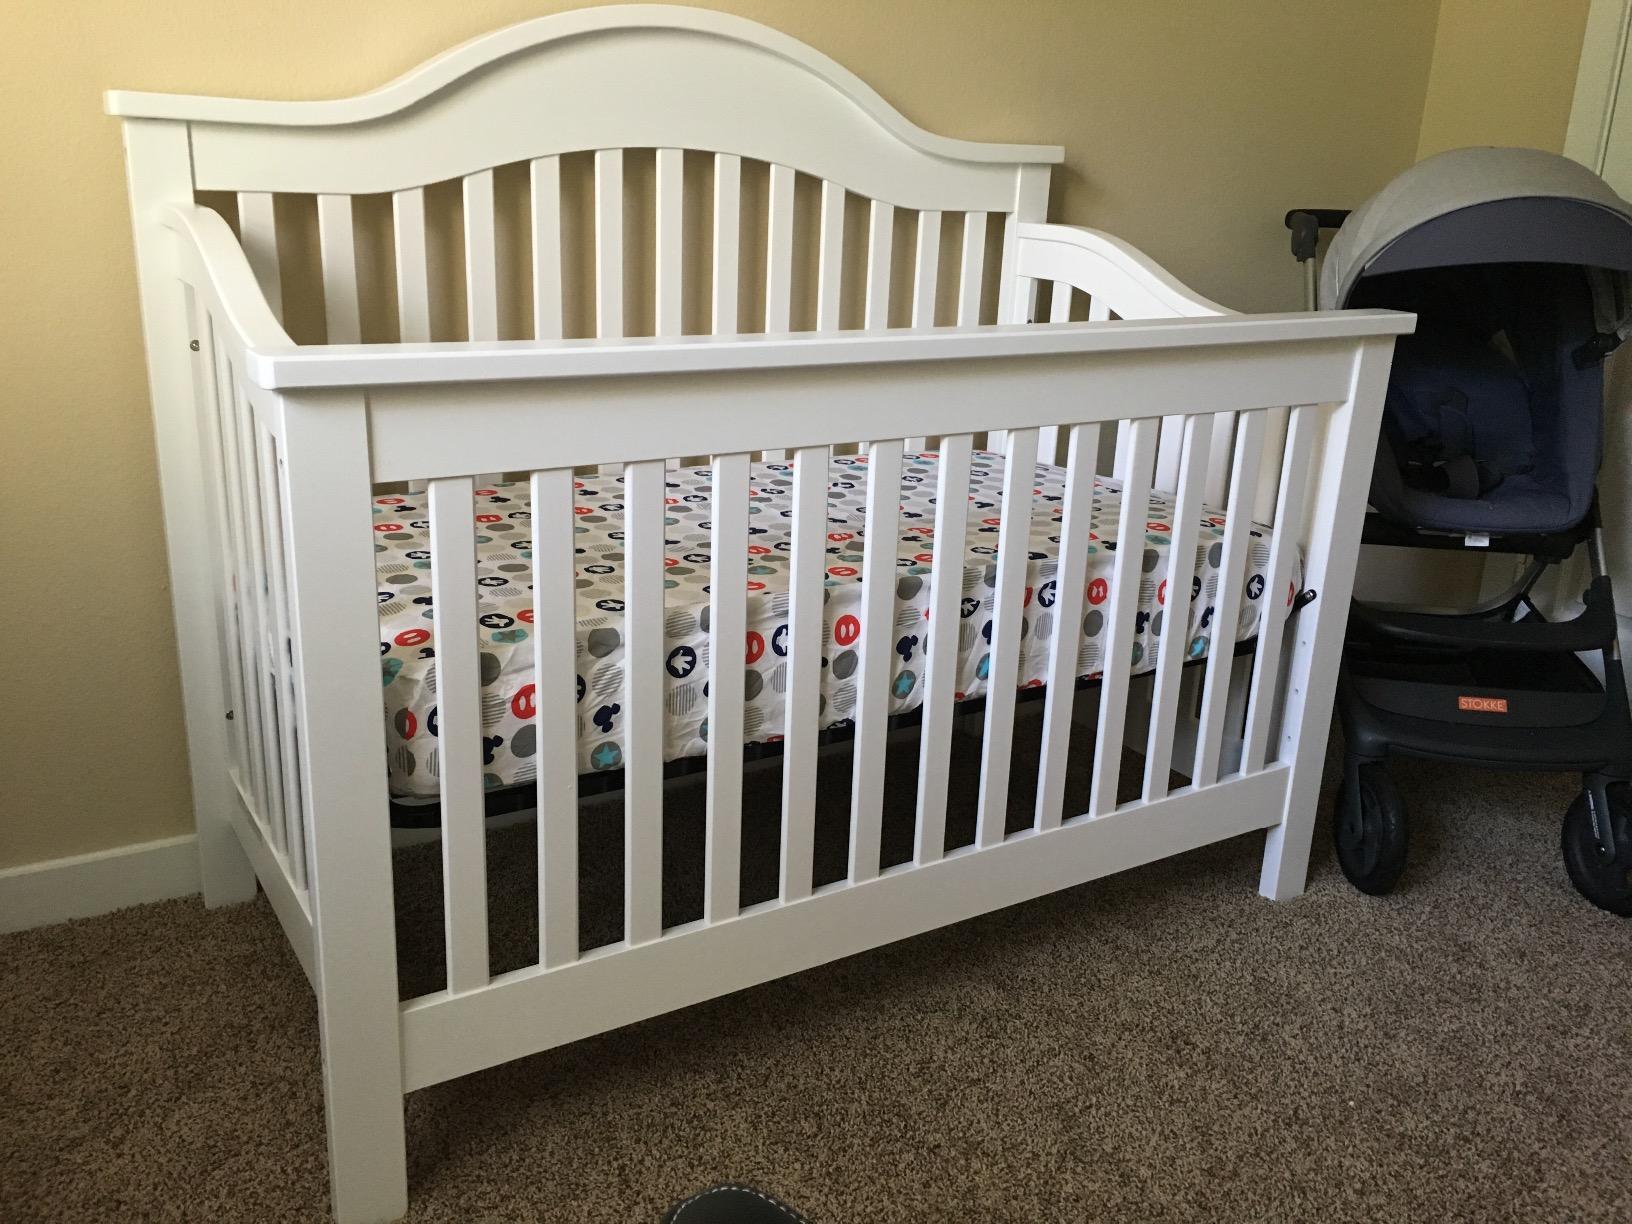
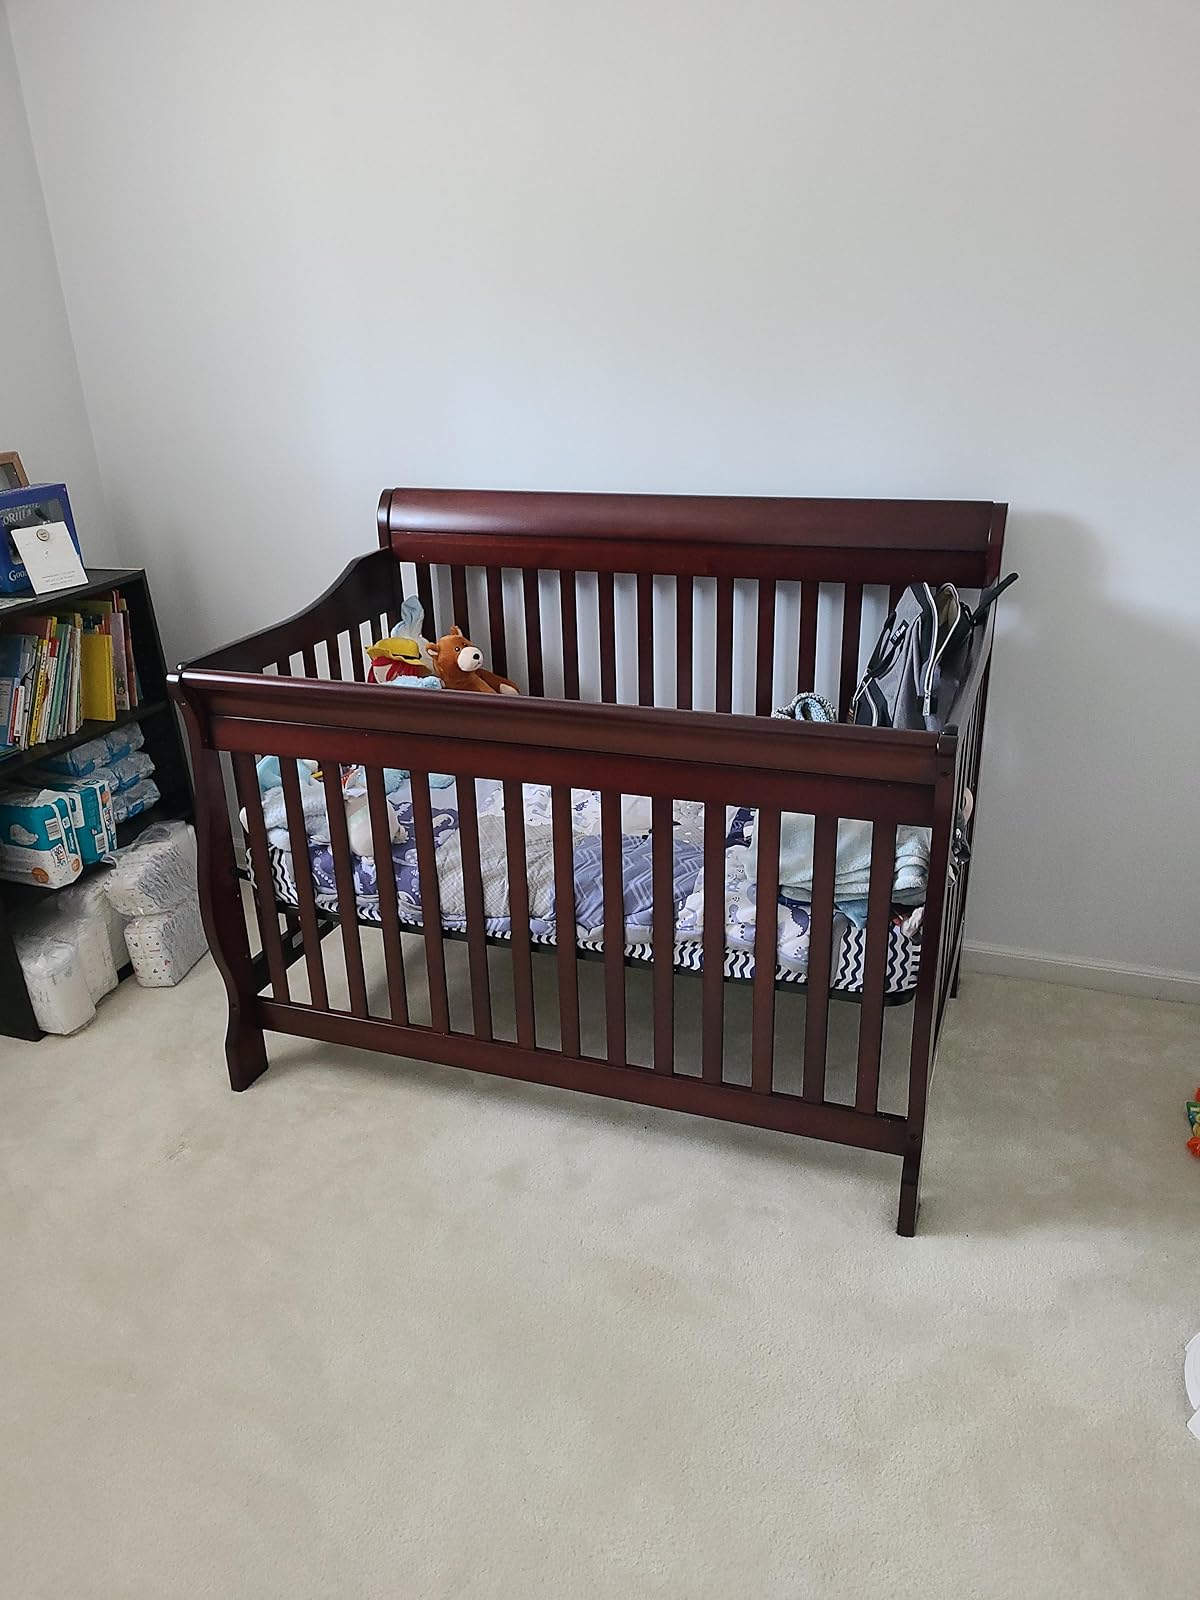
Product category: products_crib
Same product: no